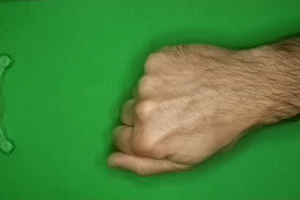
Label: rock